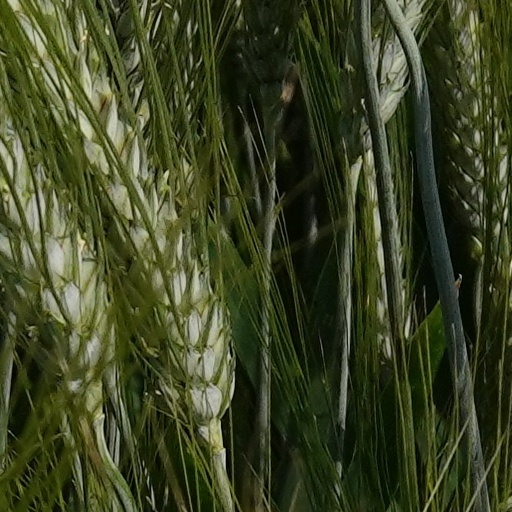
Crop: wheat